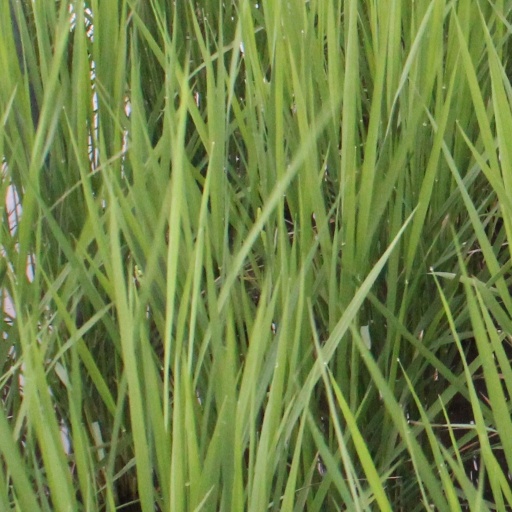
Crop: rice